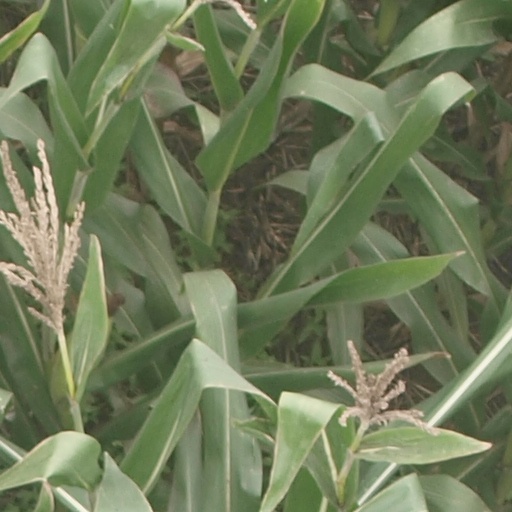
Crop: maize; corn